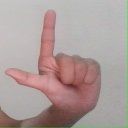
अक्षर: ल